Deadman (character)

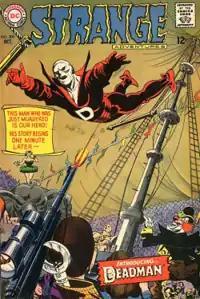
Boston Brand's debut as Deadman in "Strange Adventures" #205 (October 1967). Art by Carmine Infantino.

Deadman's first appearance in "Strange Adventures" #205, written by Arnold Drake and drawn by Carmine Infantino, included the first known depiction of narcotics in a story approved by the Comics Code Authority. The series is most associated with the art and writing of Neal Adams and the writing of Jack Miller, who took over from Infantino and Drake after the first story. The first story and all of the Adams stories were reprinted in 1985 as a seven-issue series.